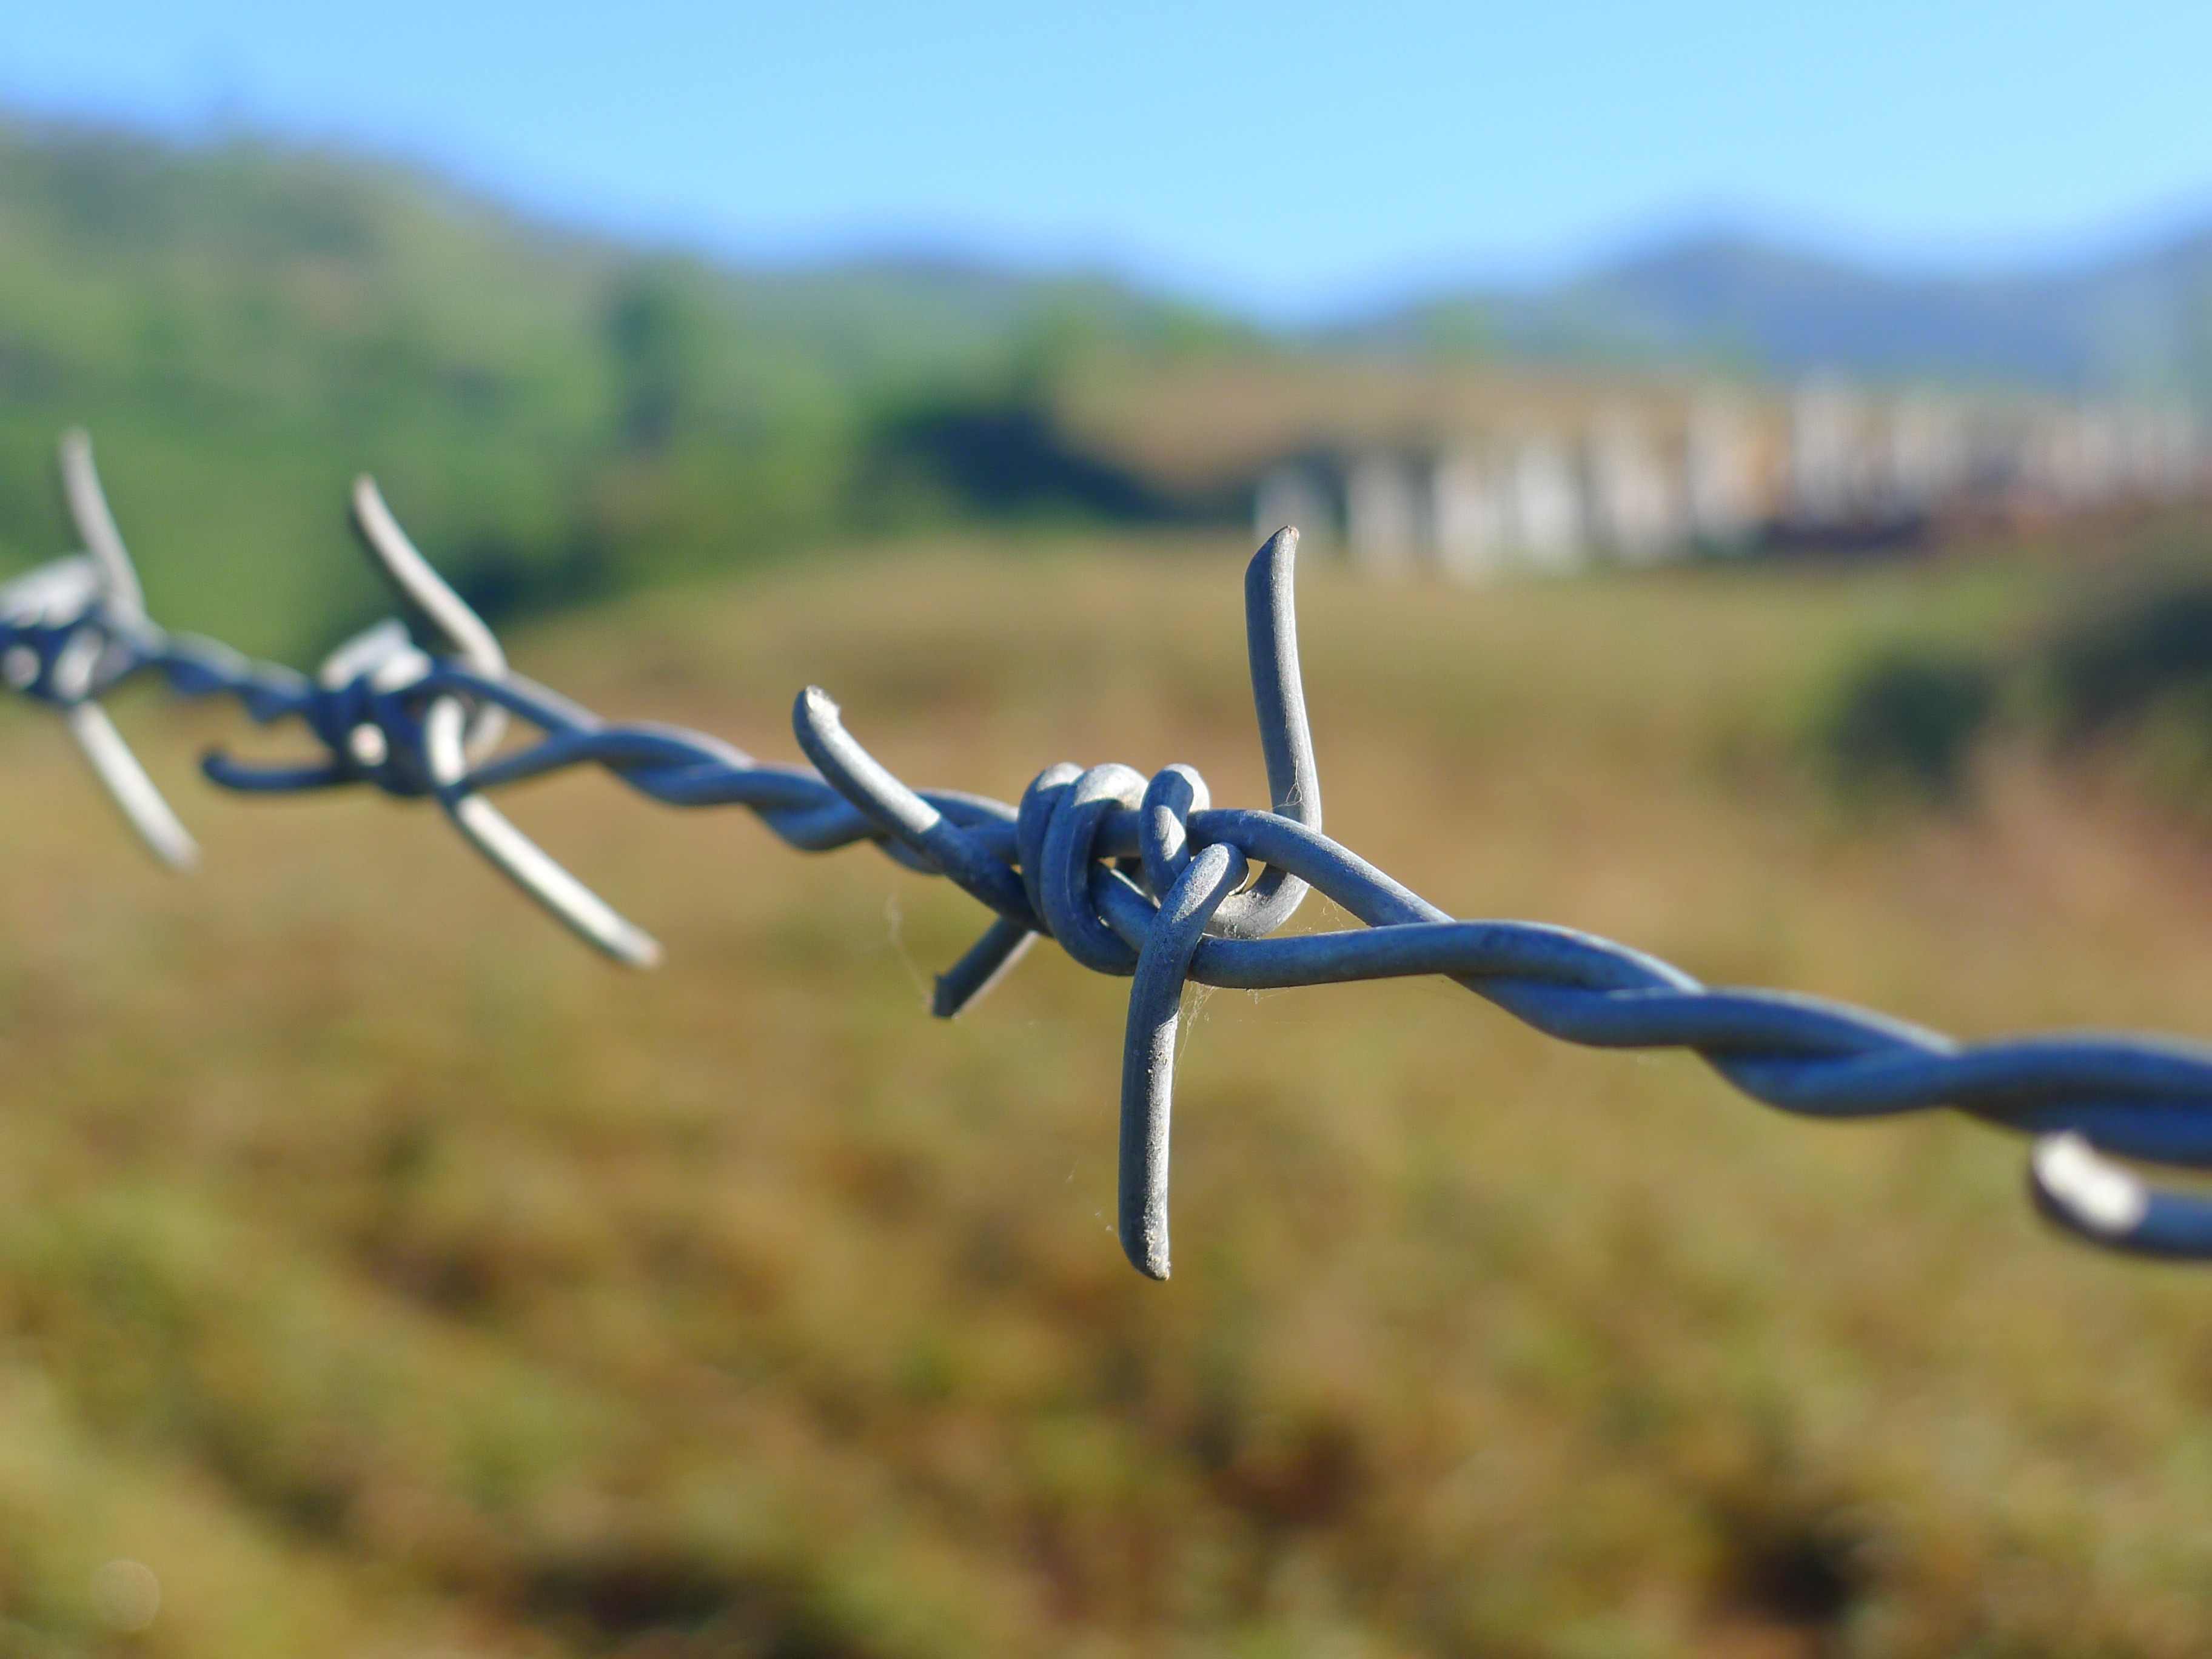
nature, grass, branch, sharp, fence, barbed wire, post, plant, field, farm, flower, escape, wind, old, steel, wire, pattern, livestock, isolation, freedom, agriculture, security, barbwire, spike, enclosure, outdoors, design, rusty, forbidden, danger, safety, prison, zone, system, barrier, private, keep, jail, protection, border, protect, guard, secure, dangerous, defense, boundary, macro photography, barb, razor, prevent, trespass, enclose, deterrent, outdoor structure, wire fencing, home fencing